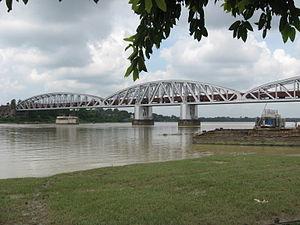
Cet article a pour objet de présenter une liste de ponts remarquables d’Inde, du fait de leurs caractéristiques dimensionnelles, de leur intérêt architectural ou de leur histoire.
Naihati est une ville d’Inde ayant en 2001 une population de 215 432 habitants.